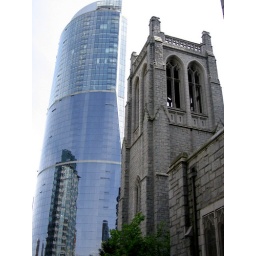
Close up shot of the glass building beside one of the Churches off of Burrard St.